Sergio Markarián

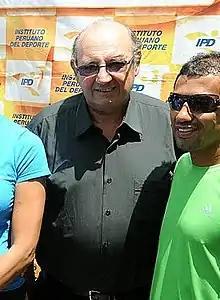
Markarián in 2012

Sergio Apraham Markarián Abrahamián (born 1 November 1944) is a Uruguayan-Argentine former football coach of Armenian descent. In 2015, he was the head coach of the Greece national team.